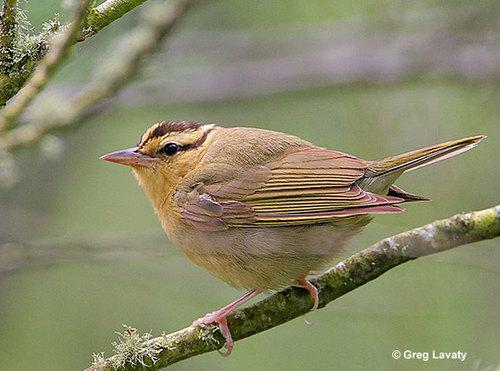
A photo of a worm eating warbler